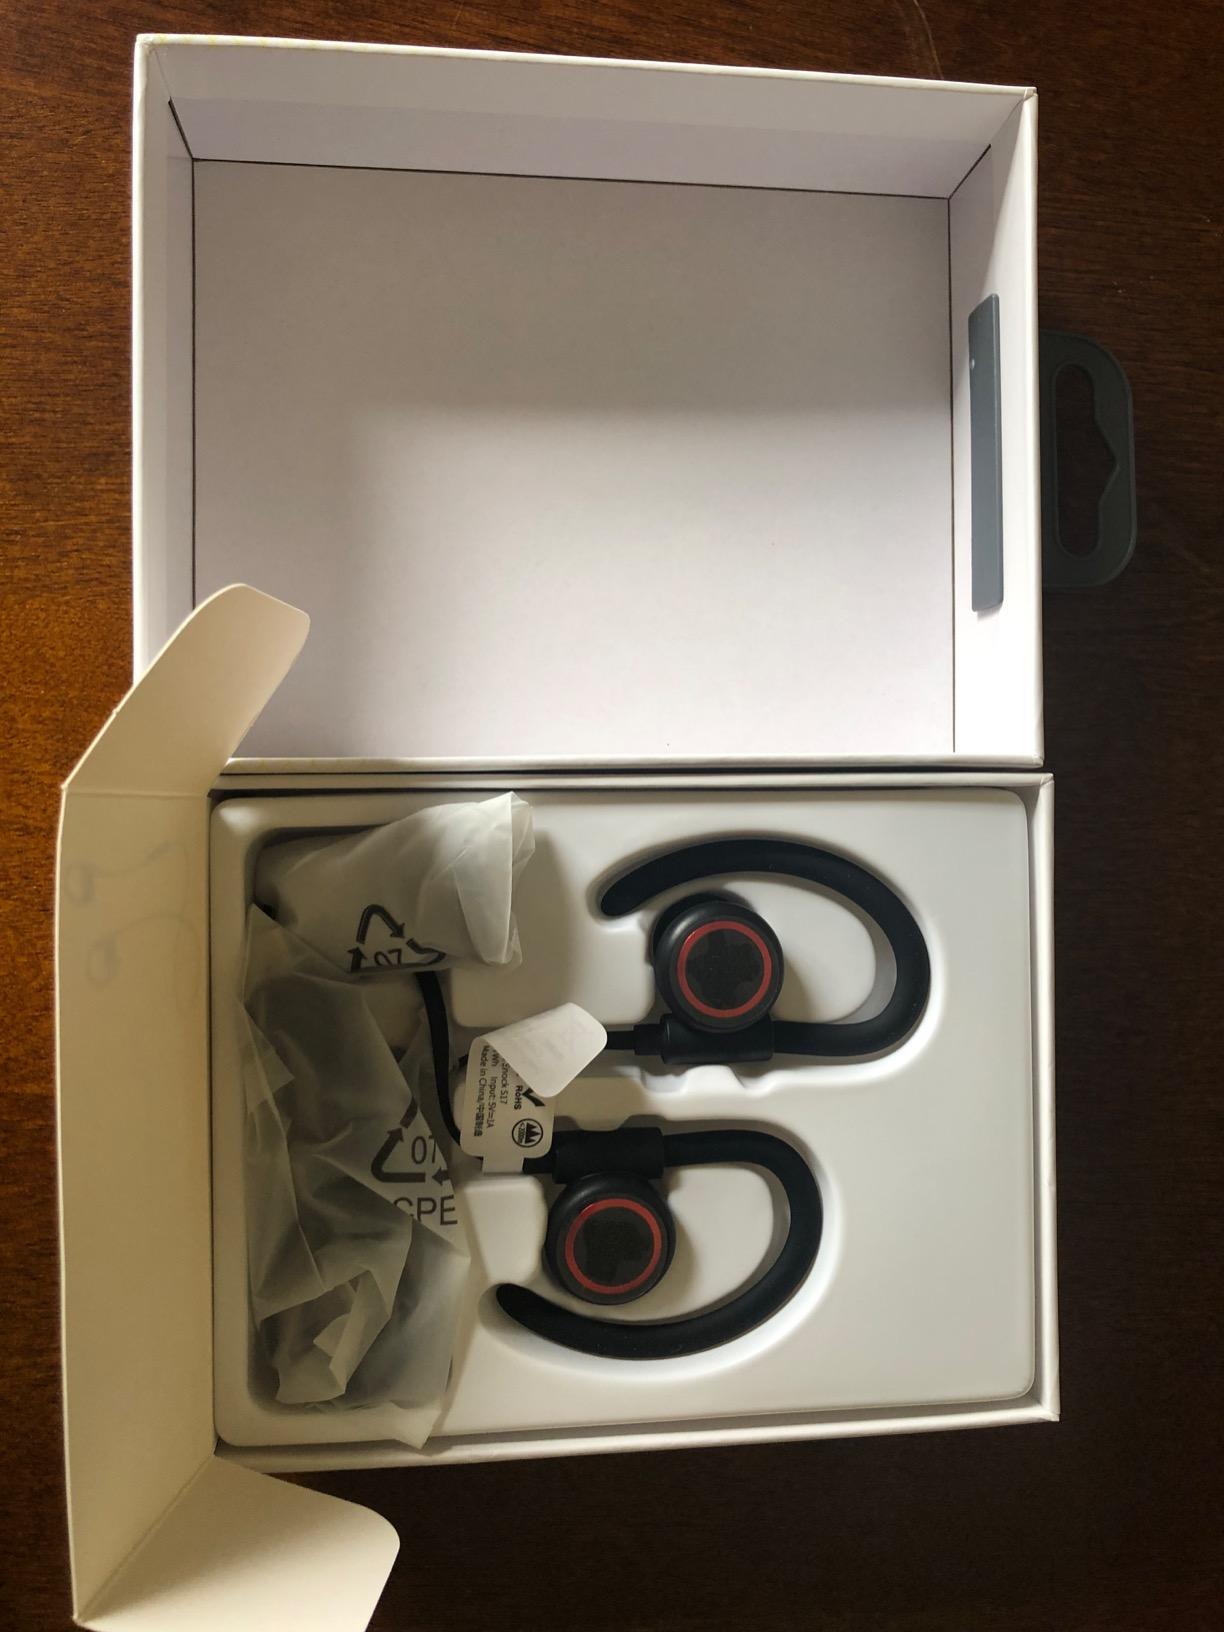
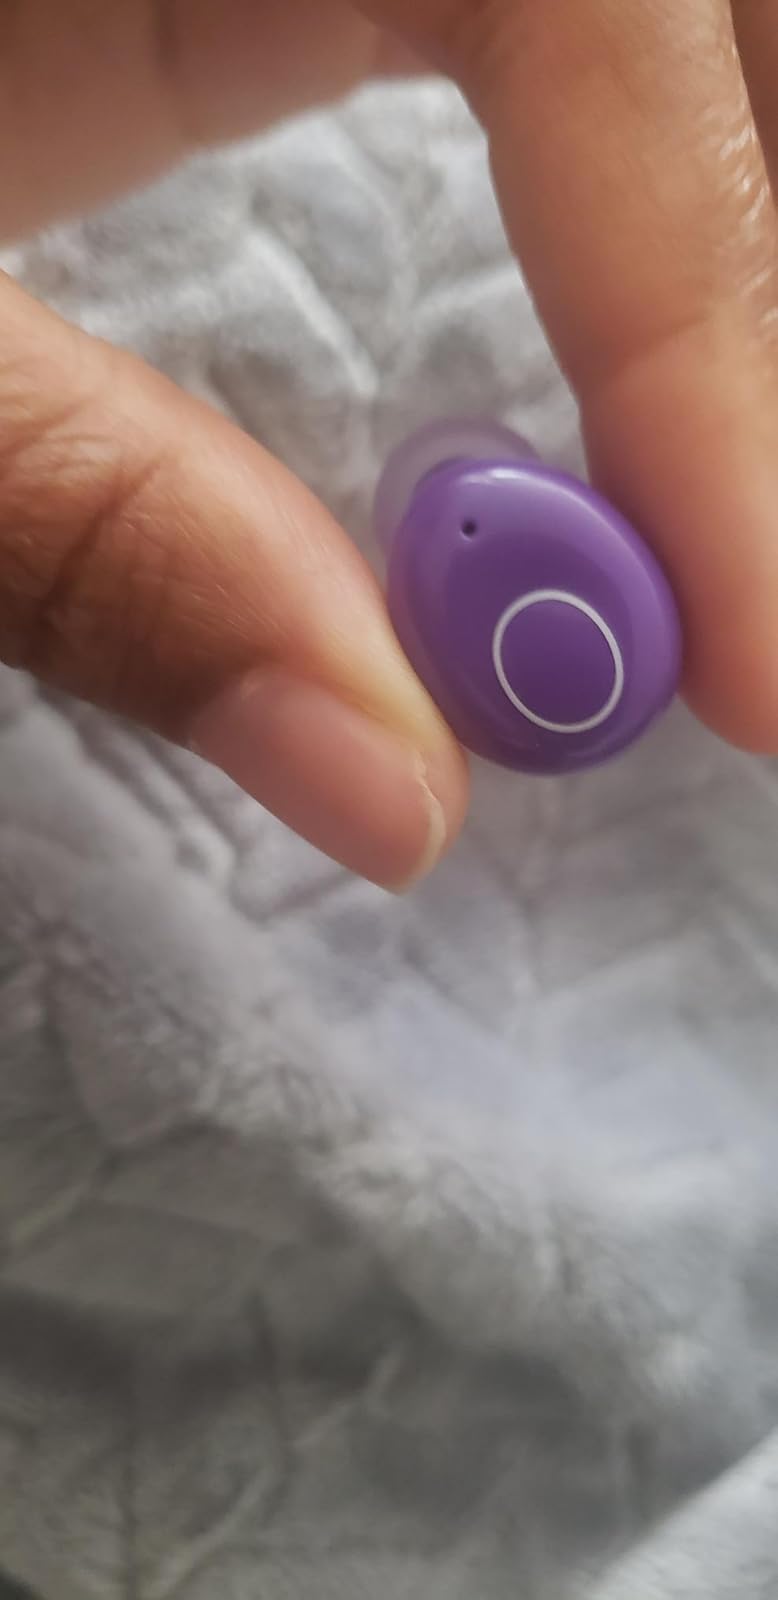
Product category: earbuds
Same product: no